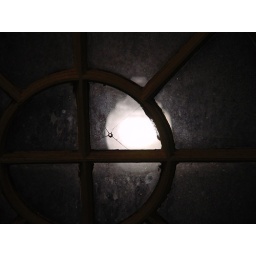
A simple shot of a streetlight through a window in Cambell.